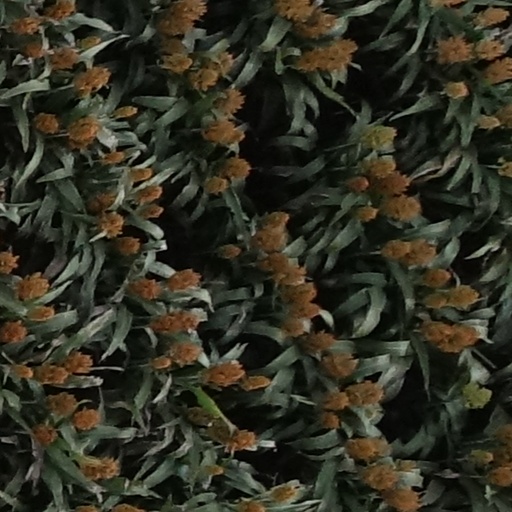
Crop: sorghum